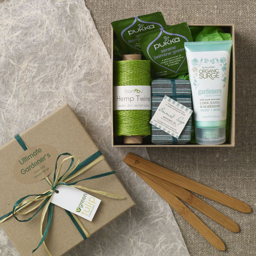
here 's an item i 'd feel good about giving as a present .